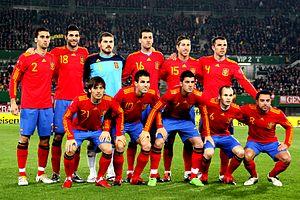
L'équipe nationale de football d'Espagne, le 18 novembre 2009 à Vienne (Stade Ernst Happel), l'opposant à l'équipe nationale de football d'Autriche. (5:1) Pour le nom des joueurs, passez la souris sur la photo.
Cette liste présente les matchs de l'équipe de France de football par adversaire rencontré depuis son premier match contre l'équipe de Belgique le 1ᵉʳ mai 1904. Au 17 novembre 2019, la France a rencontré 84 adversaires.